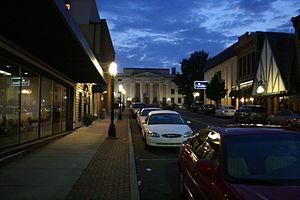
Huntingdon est une ville du comté de Carroll dans l'État du Tennessee aux États-Unis.